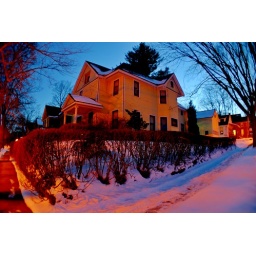
Orange and red lights below with a pure blue sky above